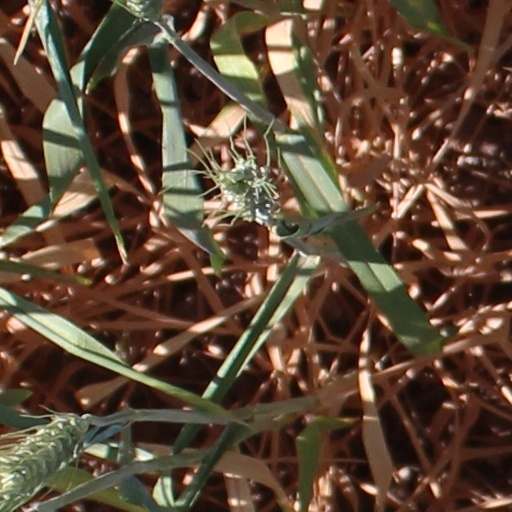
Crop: wheat